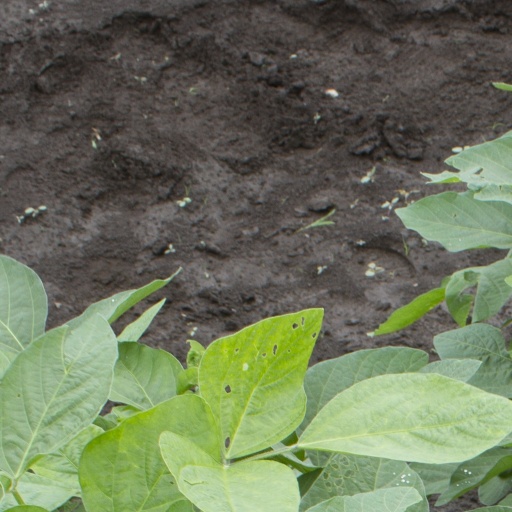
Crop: soybean